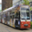
Label: streetcar